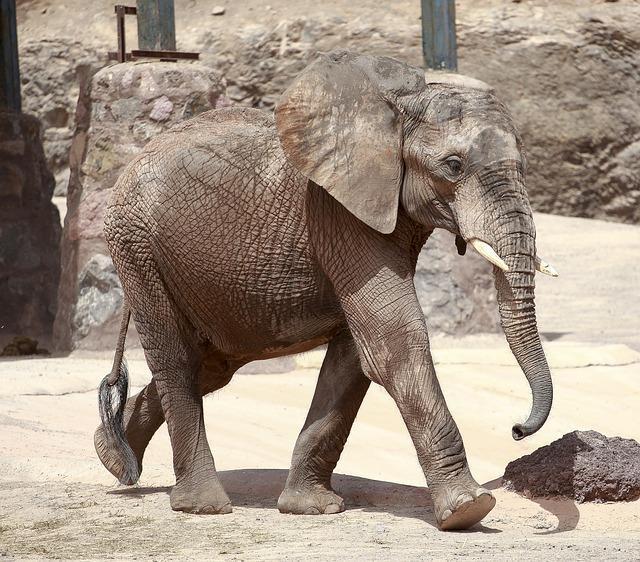
elephant